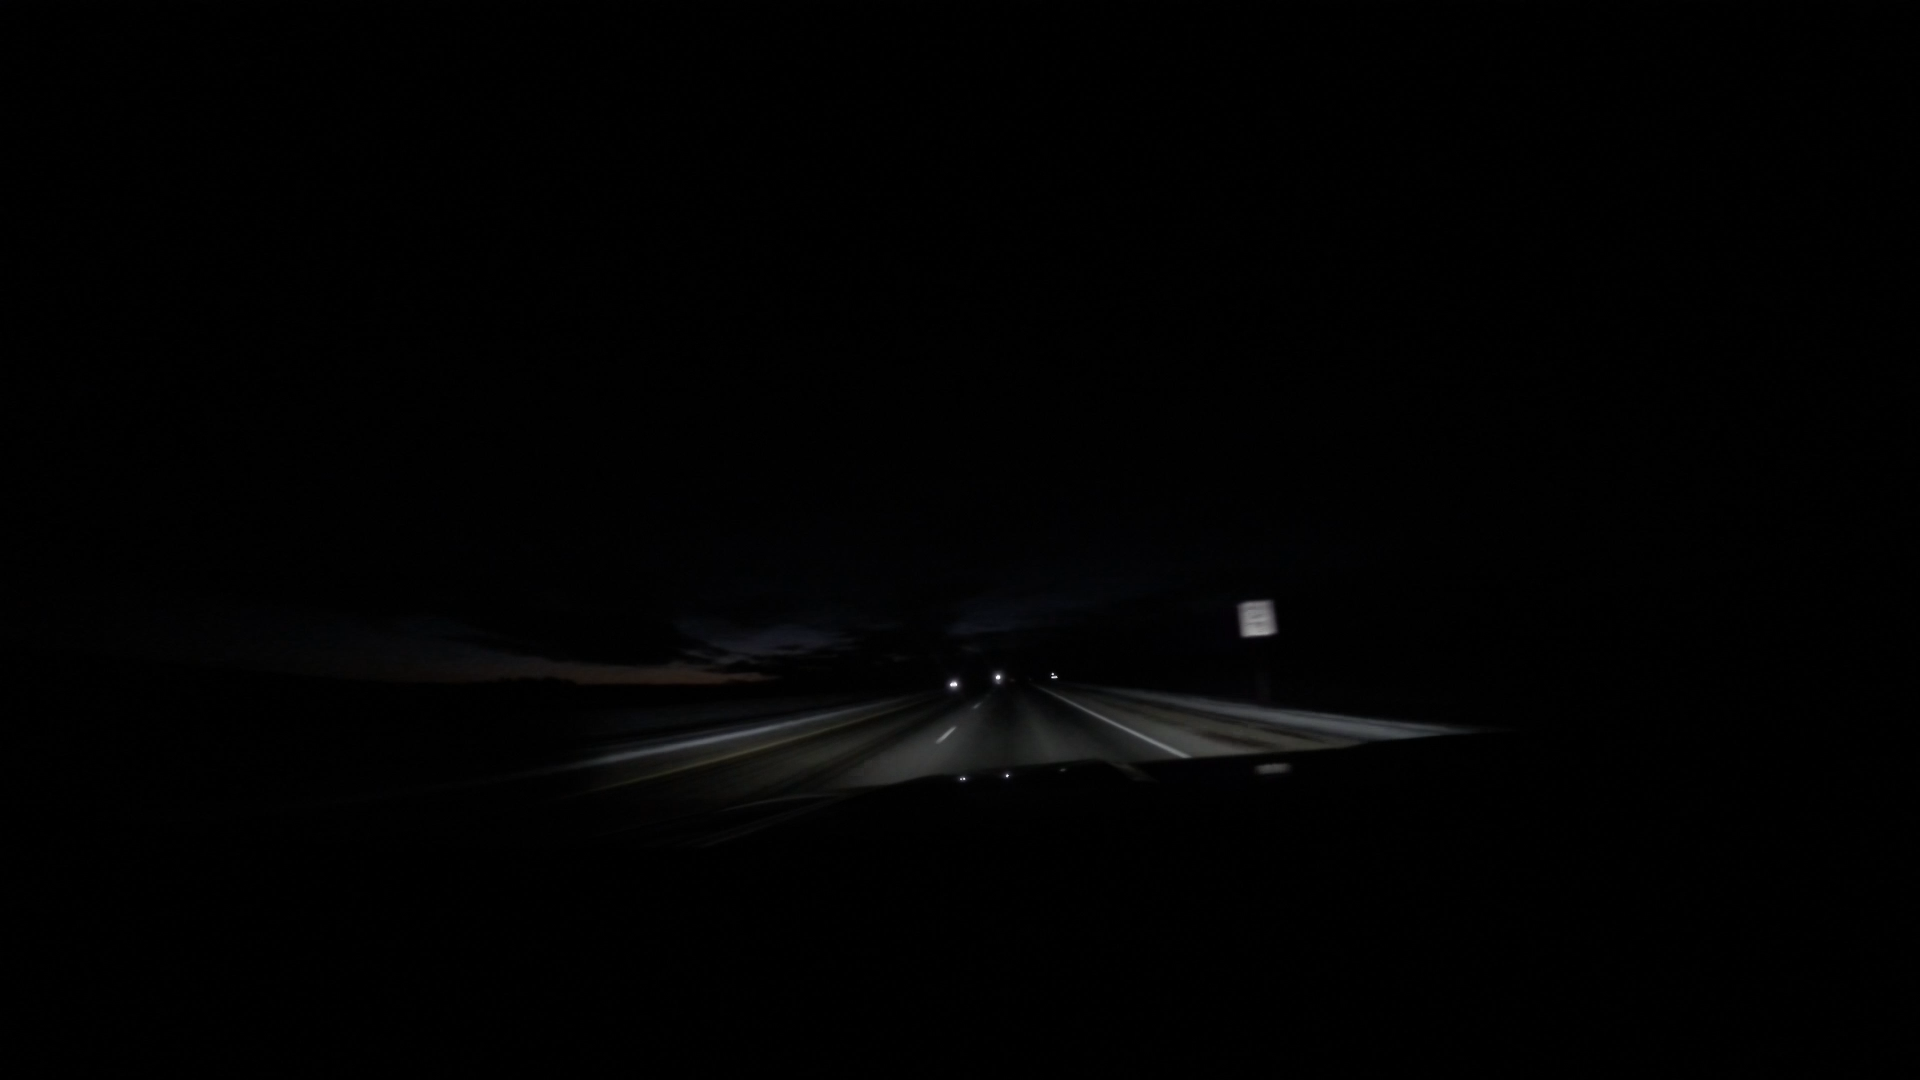
Speed limit sign label: mph75